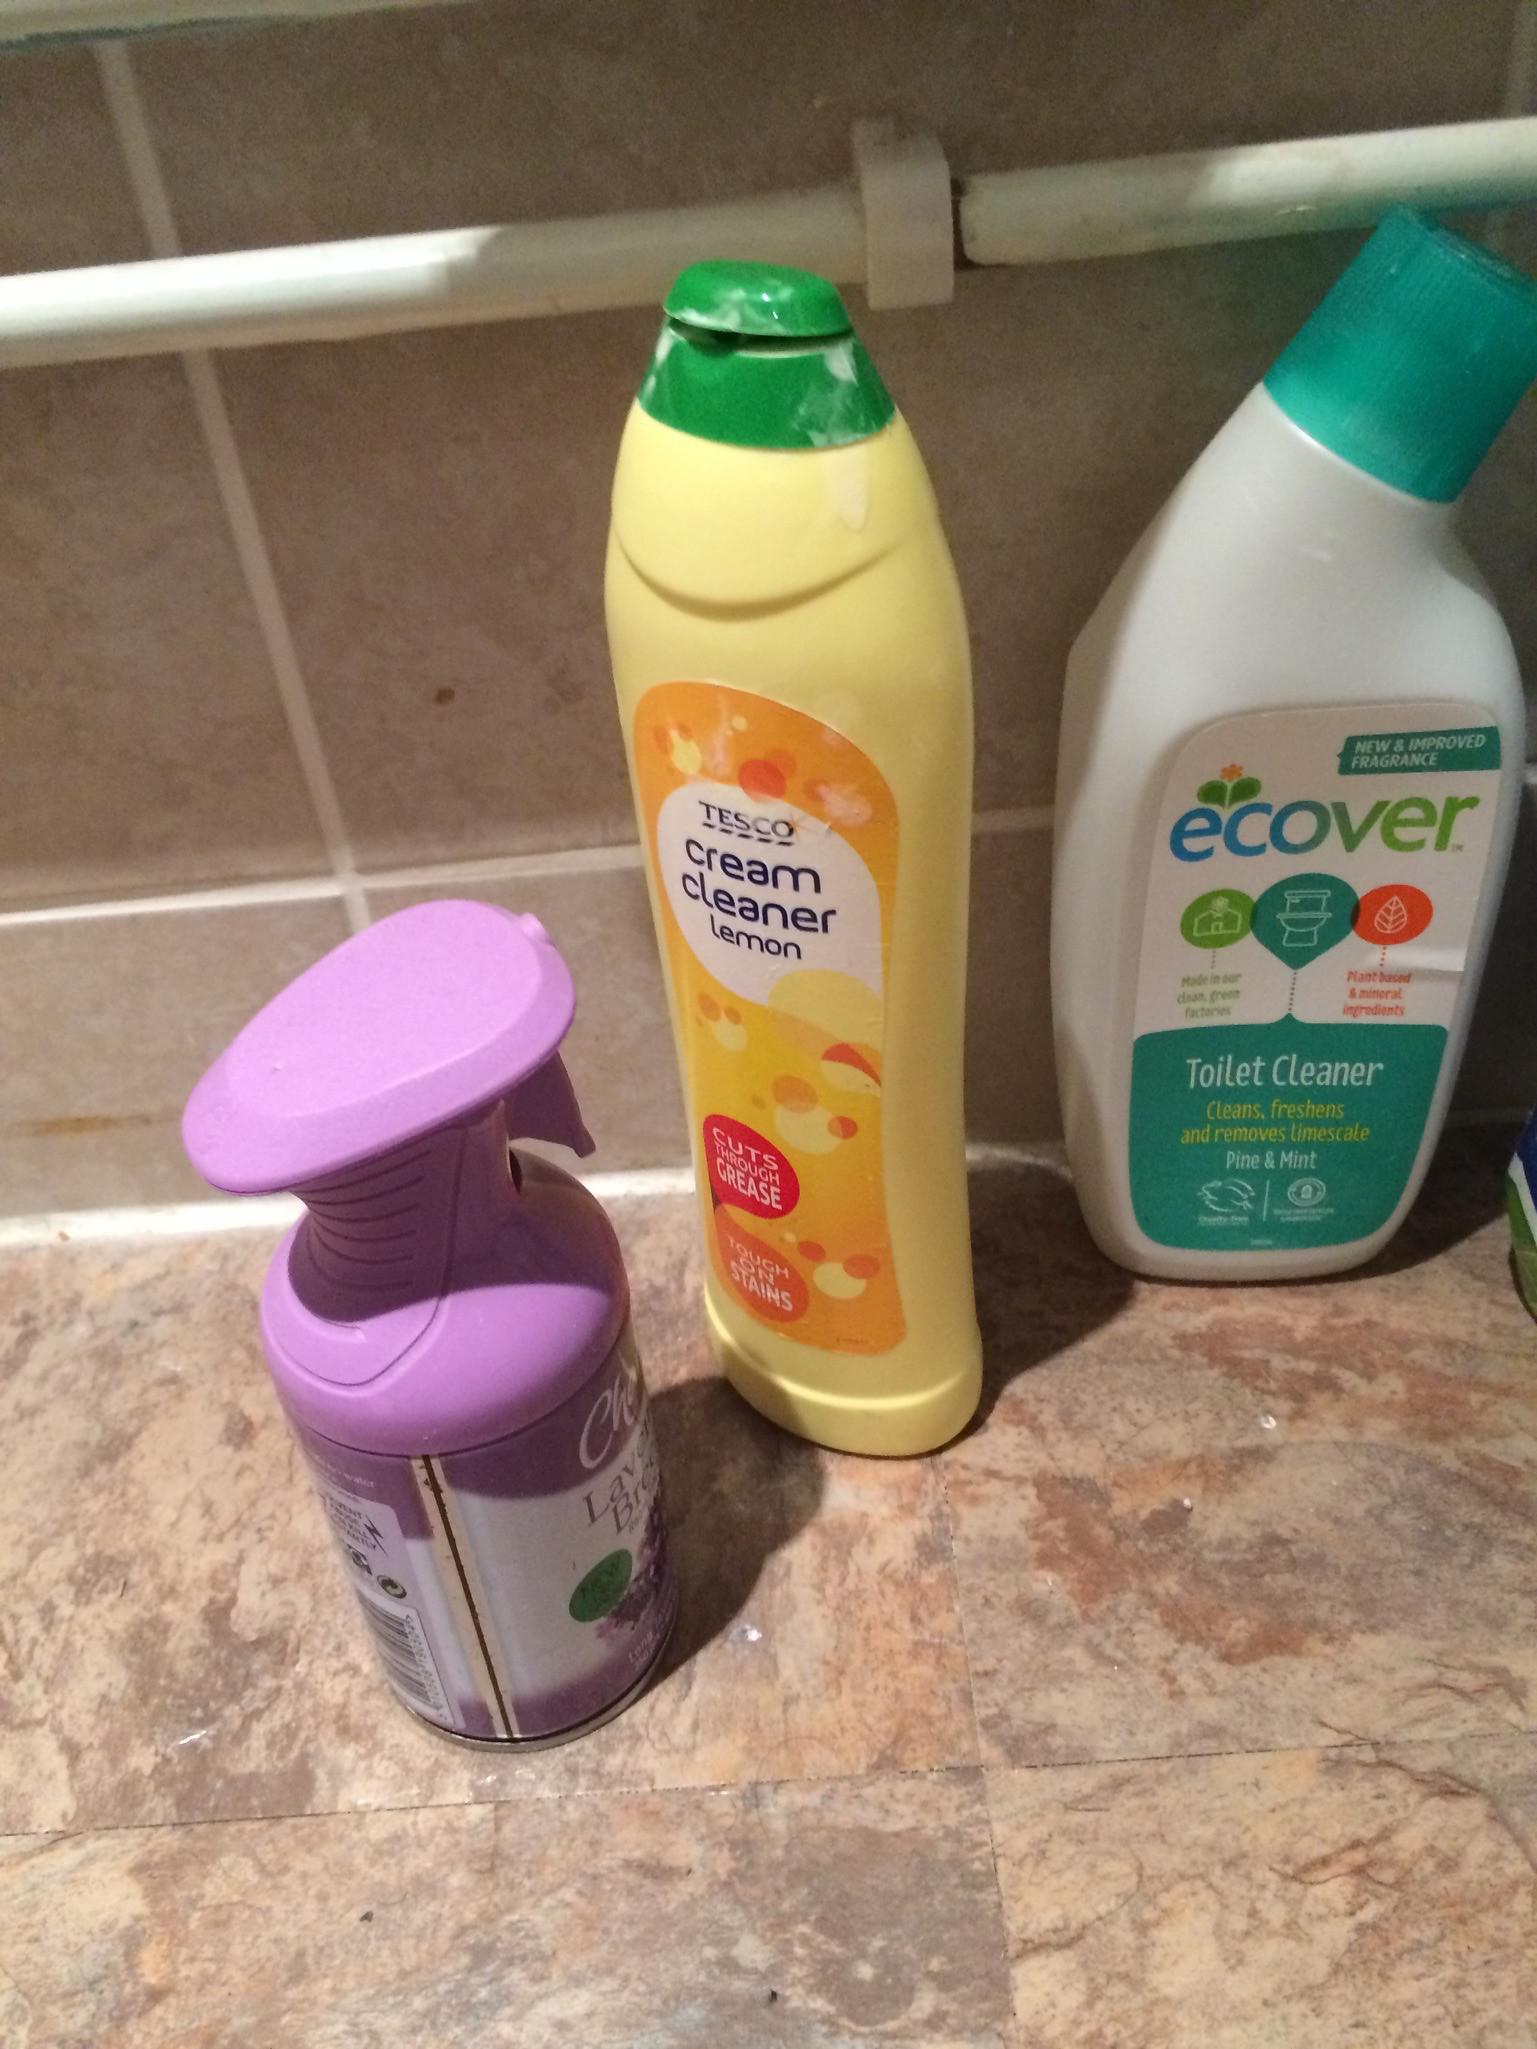
Object: Aerosol (Can)

Object: Other plastic bottle (Bottle)

Object: Other plastic bottle (Bottle)

Object: Plastic bottle cap (Bottle cap)